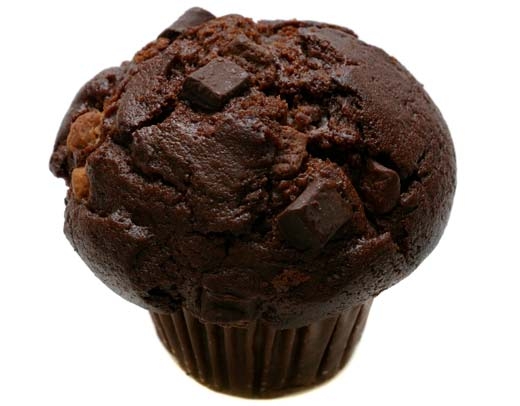
Label: muffin